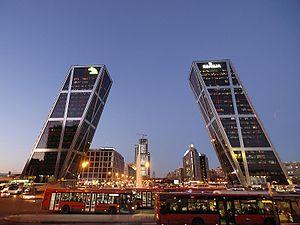
Une zone urbaine élargie aussi appelée zone urbaine fonctionnelle est une donnée statistique géographique créée pour permettre une comparaison plus pertinente des populations urbaines. Elle répond ainsi aux différentes méthodes de calcul des aires urbaines, celle utilisée par l’Insee étant relativement semblable à la méthode employée ici.
Philip Cortelyou Johnson, plus connu sous le nom de Philip Johnson, était un architecte américain considéré comme l'une des figures majeures du mouvement moderne, puis du postmodernisme, et qui joua, tout au long de sa longue carrière, un rôle de précurseur dans l'évolution de l'art architectural contemporain. Son talent fut reconnu par l'attribution — en 1979 — du prix Pritzker, dont il fut le premier lauréat.